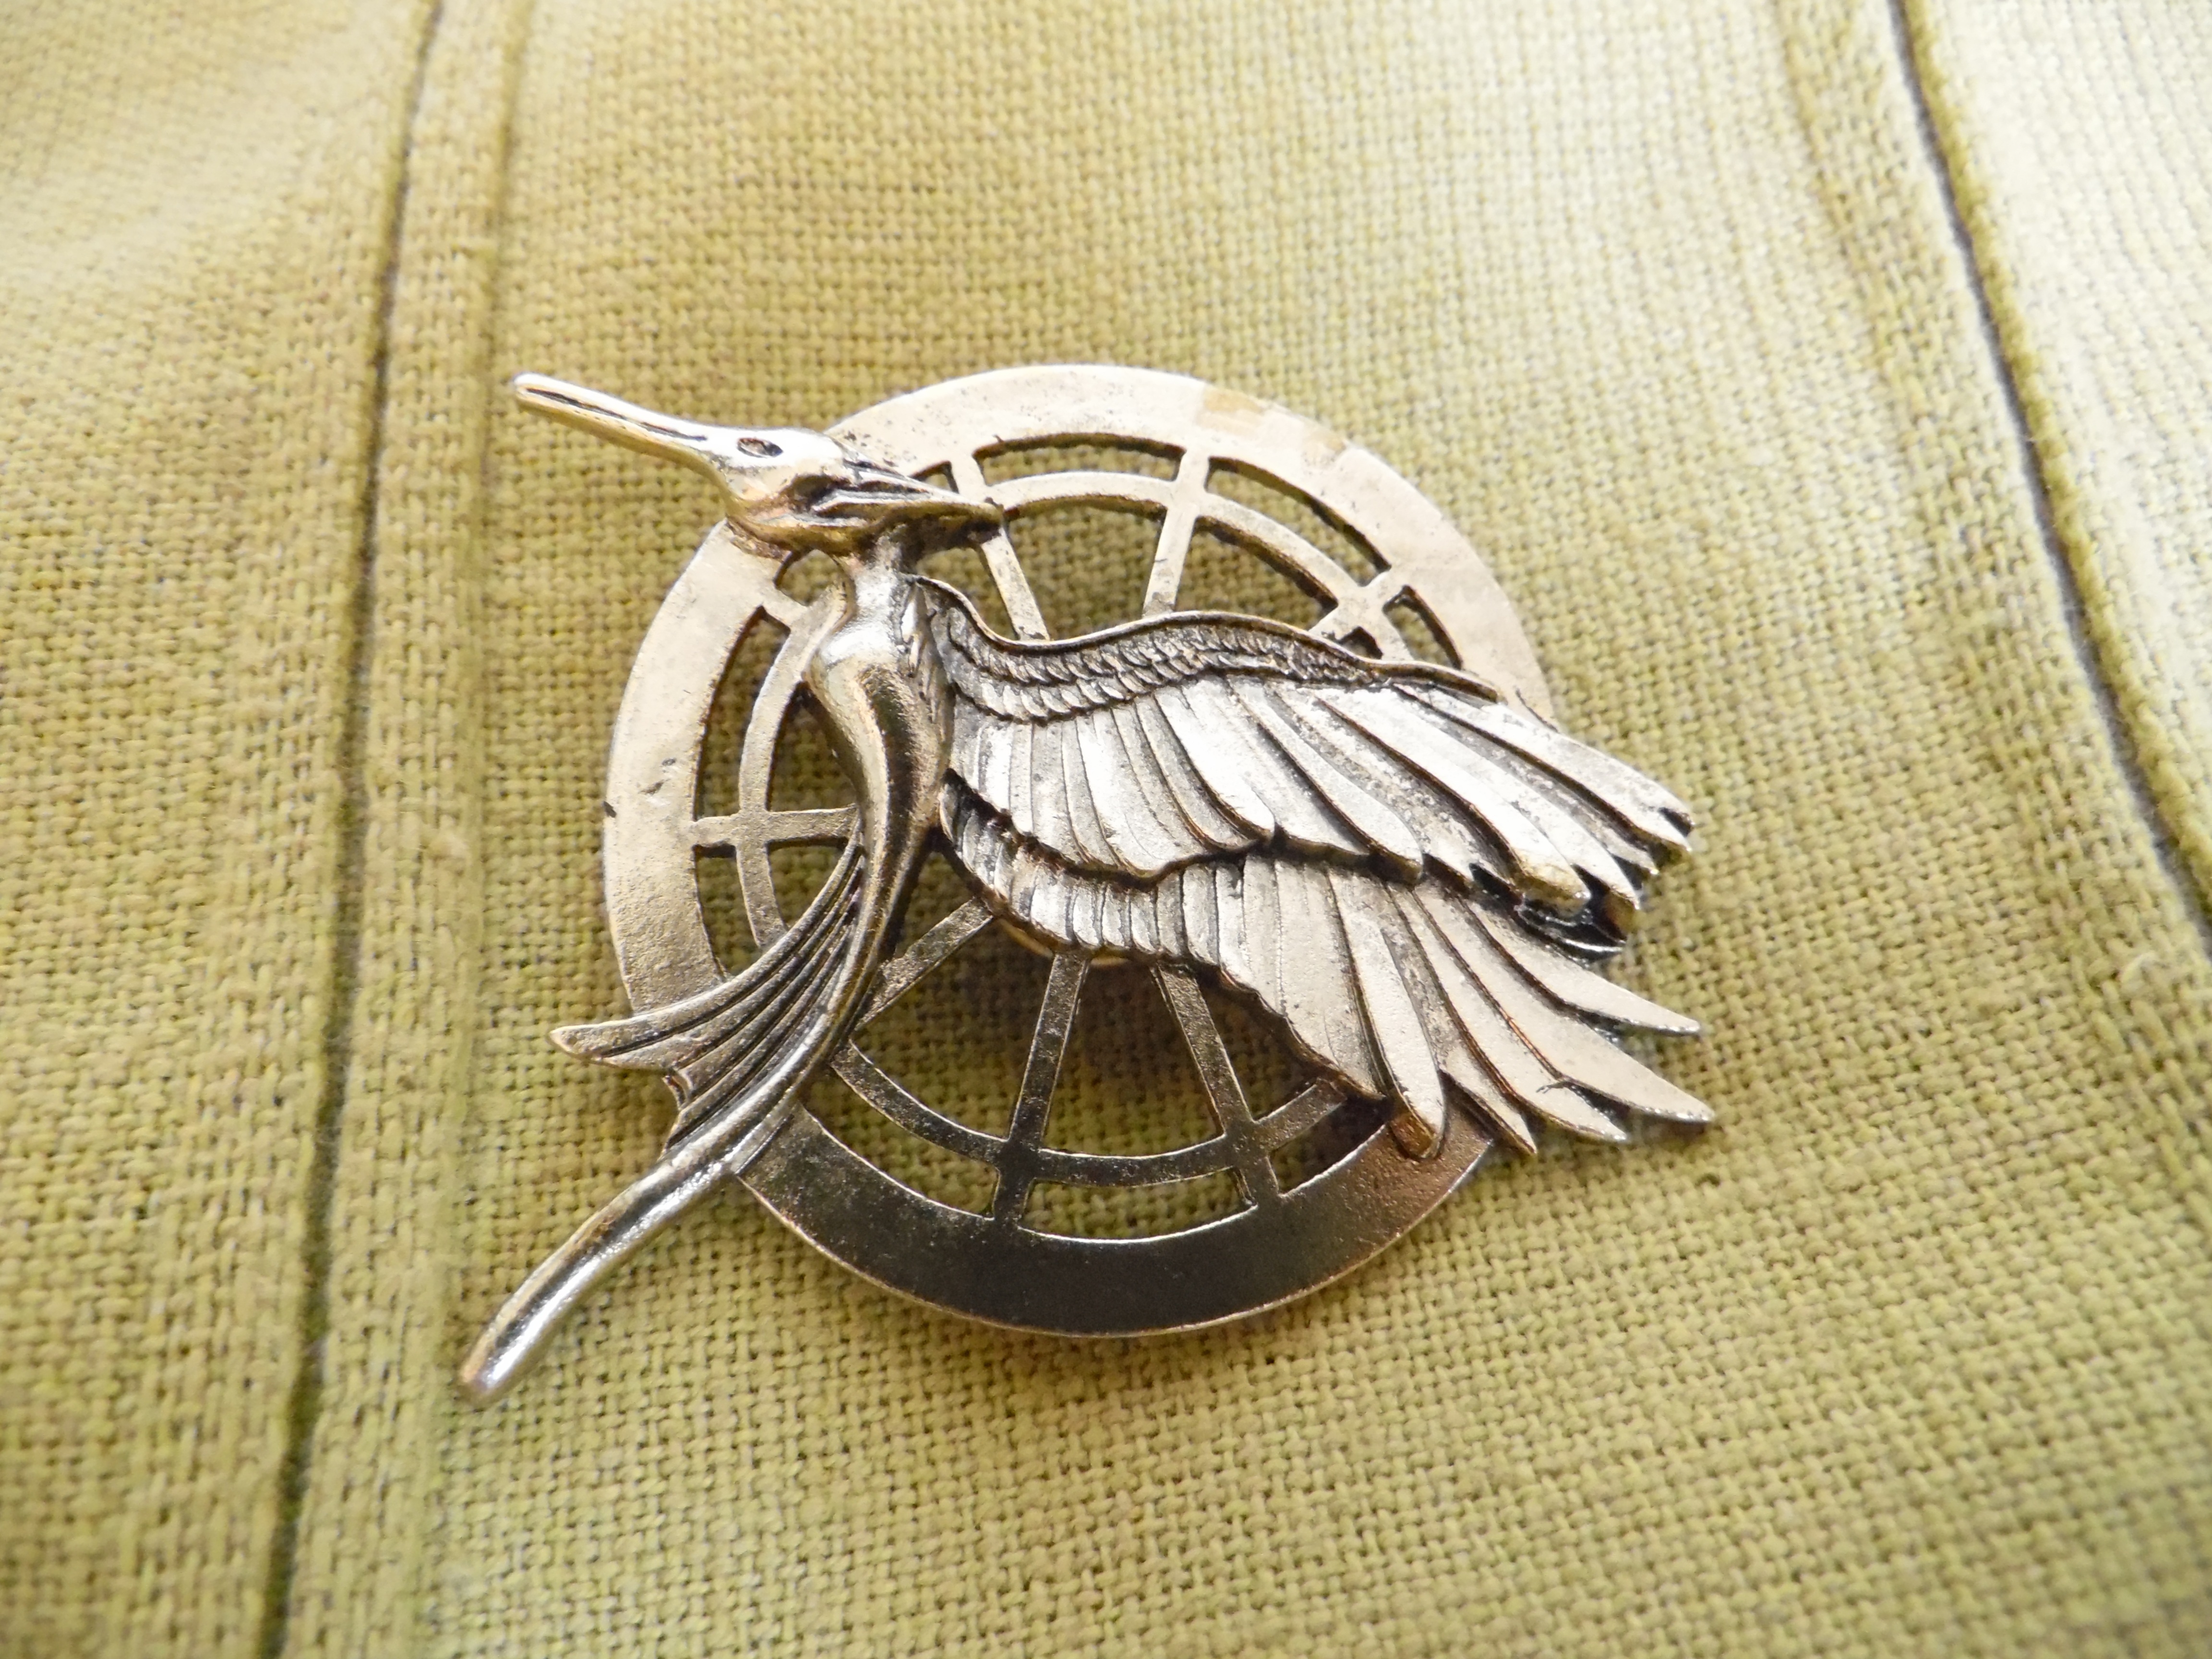
wing, jewellery, art, silver, earrings, only, pendant, brooch, fashion accessory, the hunger games, sinsajo